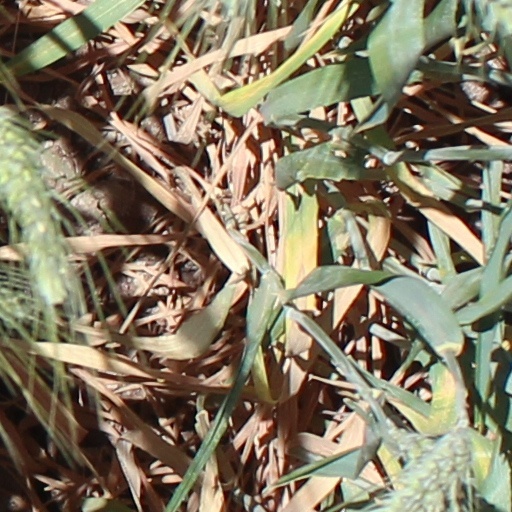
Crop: wheat